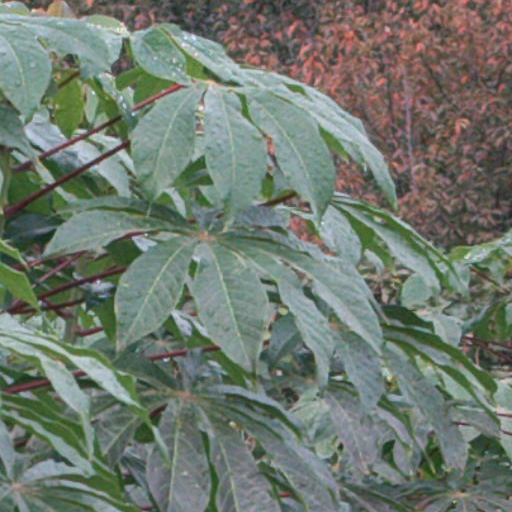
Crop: cassava